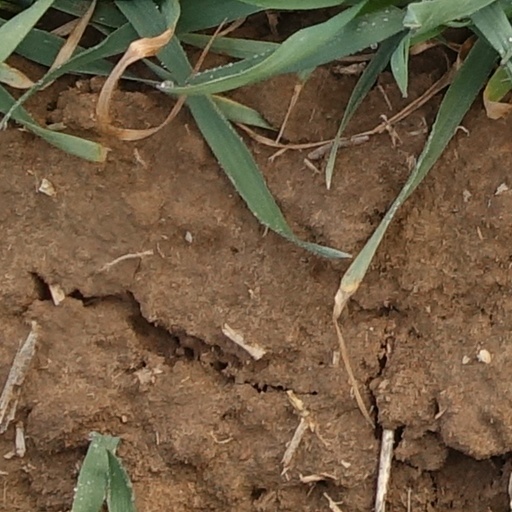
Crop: wheat